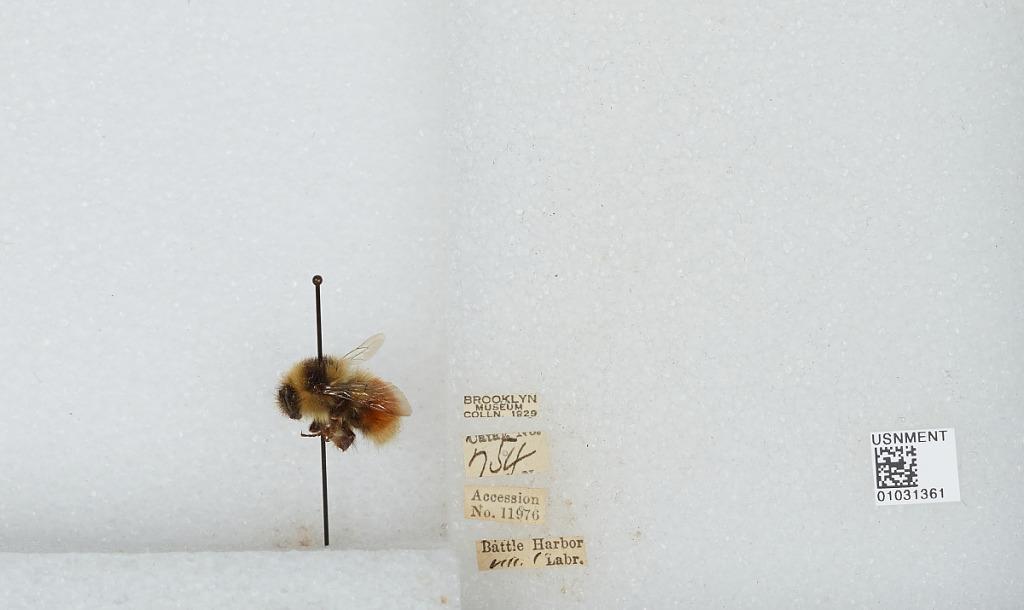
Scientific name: Bombus (Pyrobombus) ternarius Say
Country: Canada
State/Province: Newfoundland and Labrador
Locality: Battle Harbor
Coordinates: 52.2722, -55.5825